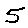
Label: 5